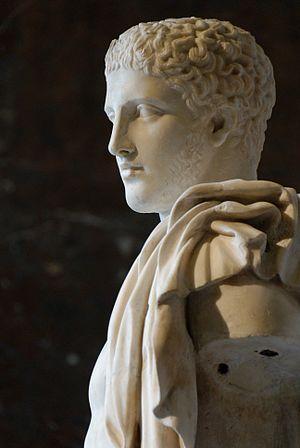
Diomède emportant le Palladion (aujourd'hui disparu). Marbre, copie romaine du IIe-IIIe siècle ap. J.-C. d'après un original du Ve siècle av. J.-C. attribué à Nausyclès ou Crésilas. Italiano: Diomede ruba il Palladio (oggi perduto). Marmo, copia romana del II-III secolo d.C. da un originale greco del V secolo a.C.